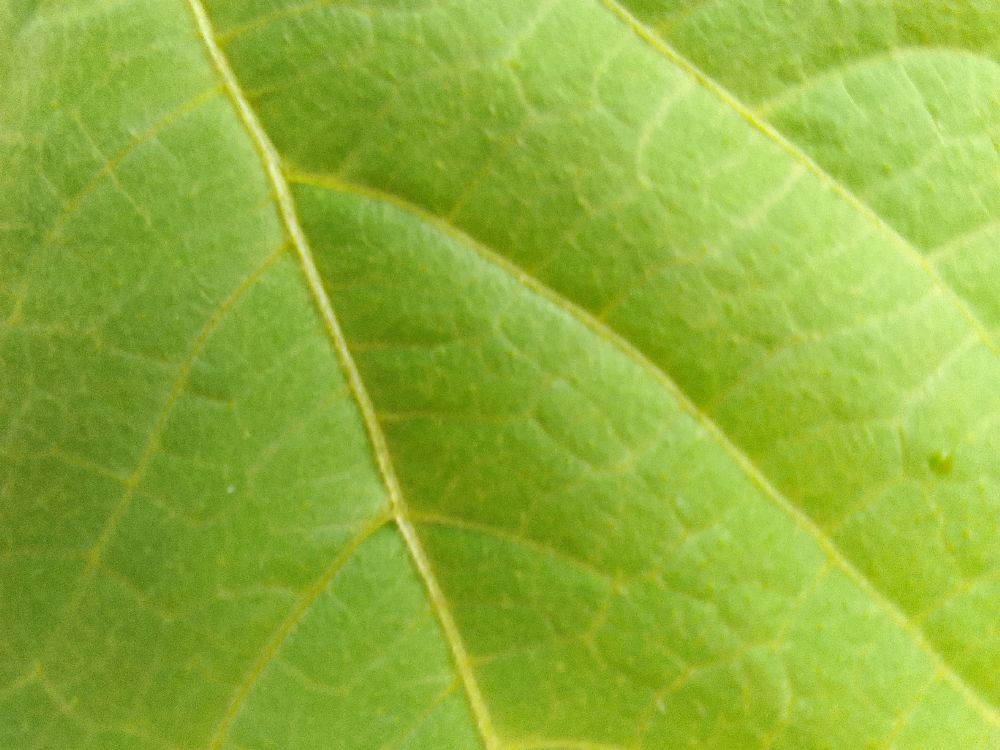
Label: healthy